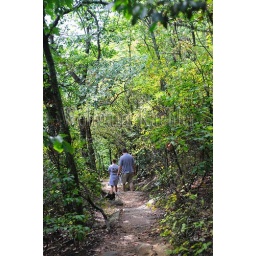
Usa, north carolina, near winston-salem, hanging rock state park, people hiking through forest